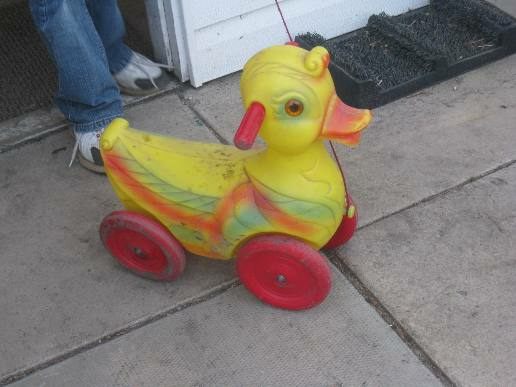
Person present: Yes